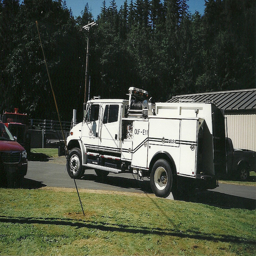
A white utility truck parked in a parking lot.
A white utility truck parked in a small lot.
A white utility truck sits parked in a lot.
A work truck parked next to a field on a street.
A white utility-type truck parked on a road.